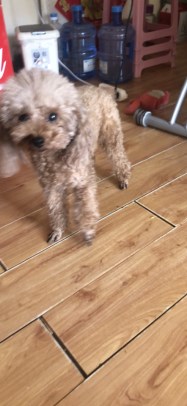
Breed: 7449-n000128-teddy